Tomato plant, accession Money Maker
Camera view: vertical (180 deg); turntable rotation: 120 degrees
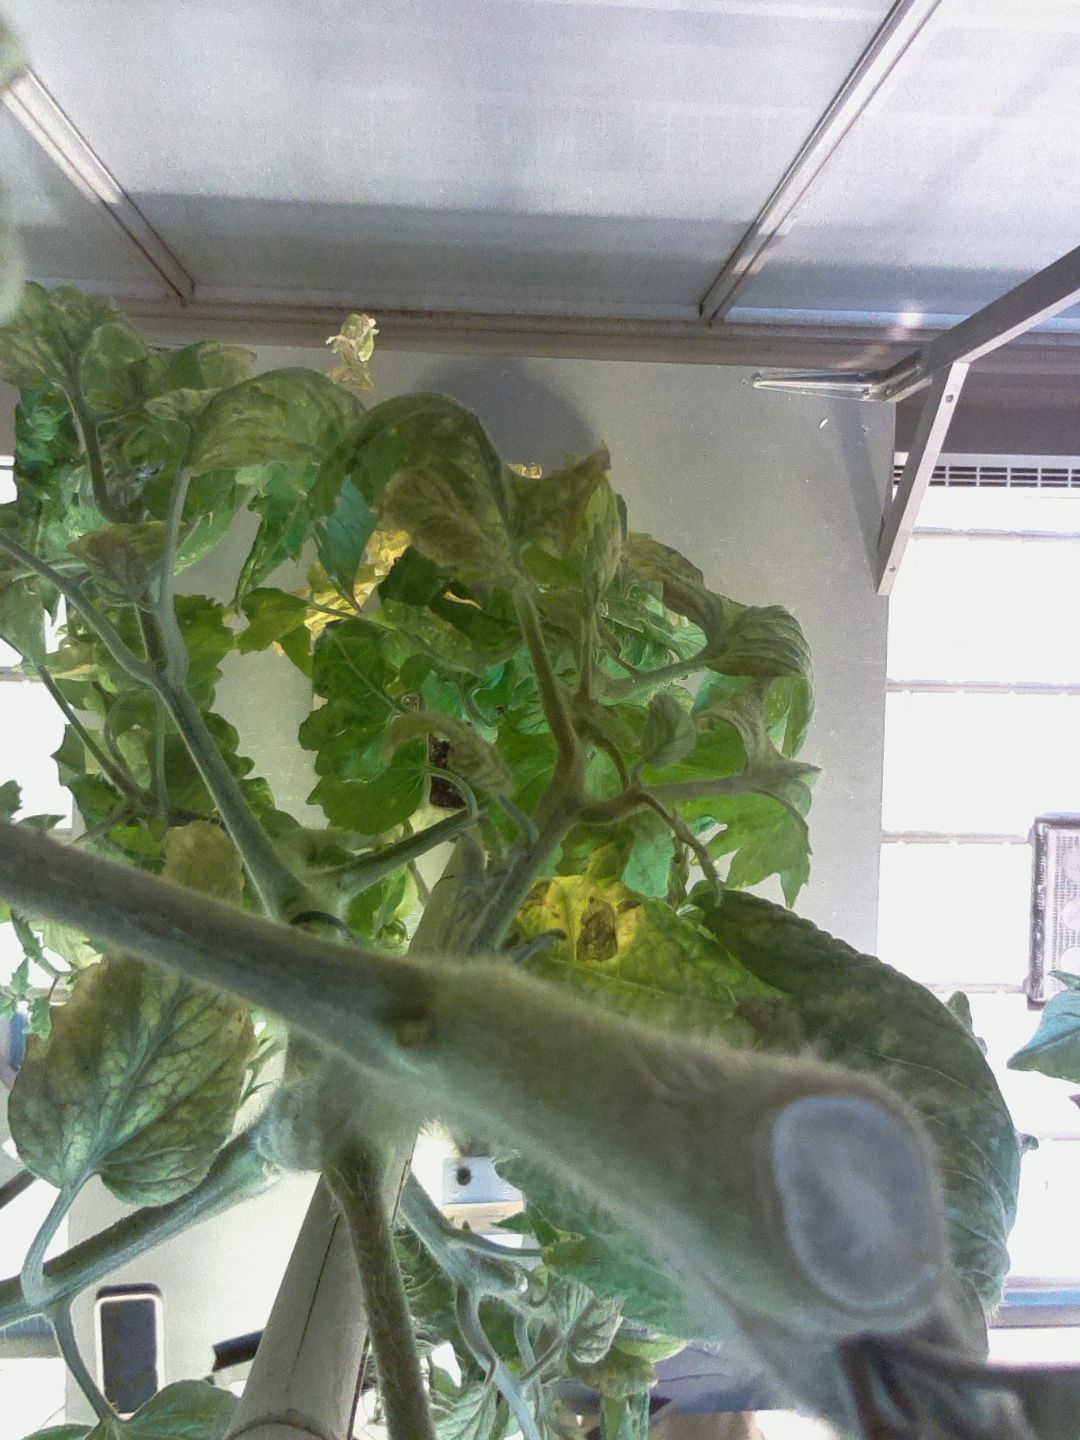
BBCH growth stage 77: 70%-80% of final fruit size